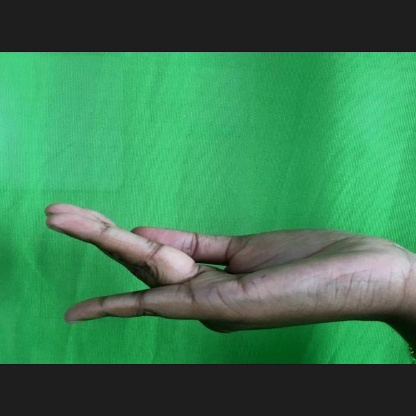
Mudra: Chaturam